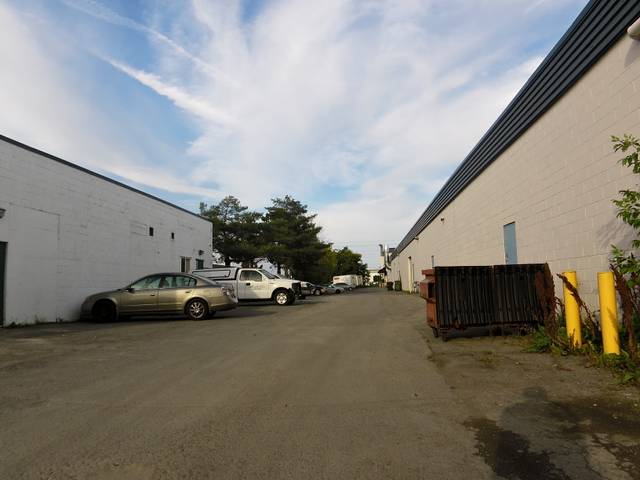
Region: Canada
Coordinates: 45.327, -75.722